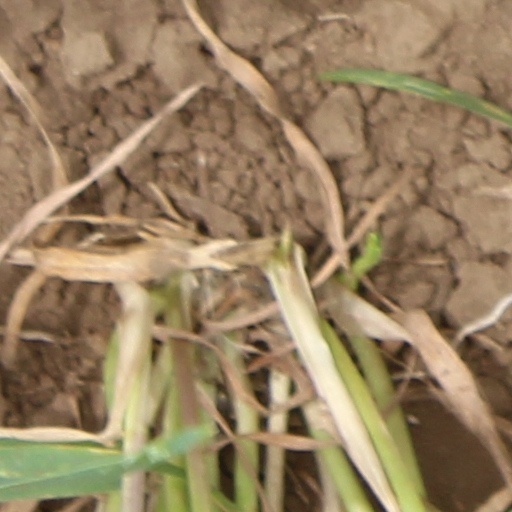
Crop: wheat